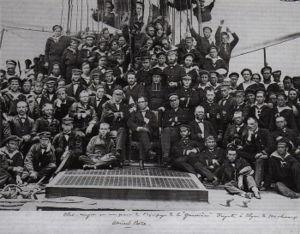
Pierre-Gustave Roze, né le 20 novembre 1812 à Toulon, mort en novembre 1883 à Paris, est un amiral français.
L’expédition en Corée du contre-amiral Roze est une expédition militaire française dirigée en 1866 contre le royaume coréen.